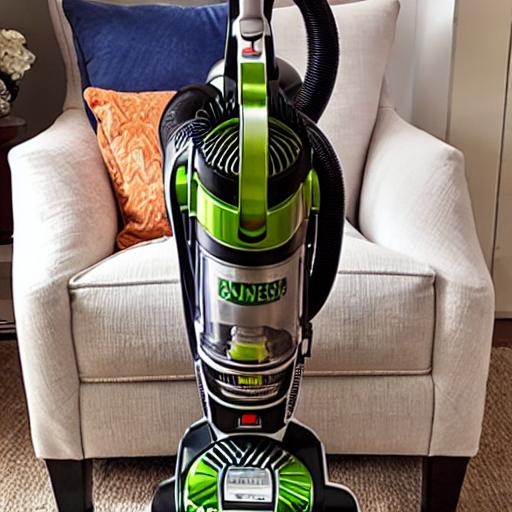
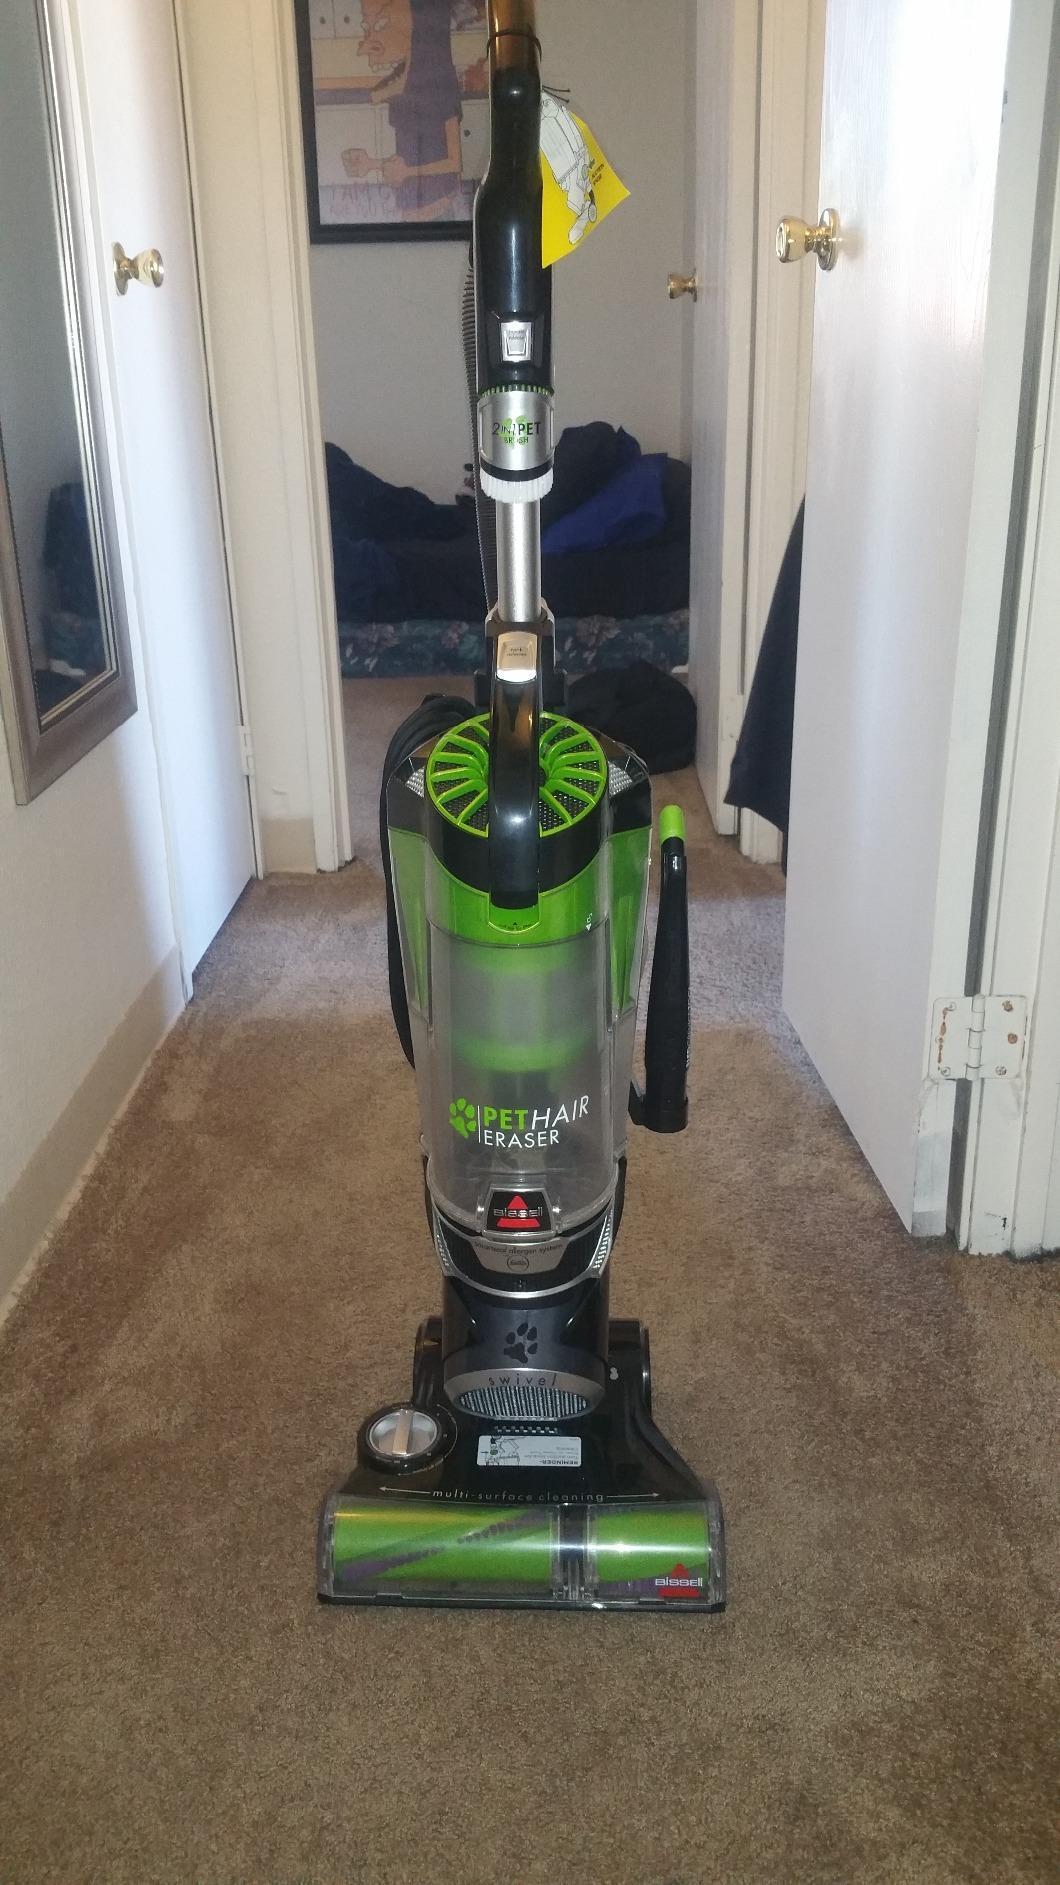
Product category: items_vacuum
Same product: no